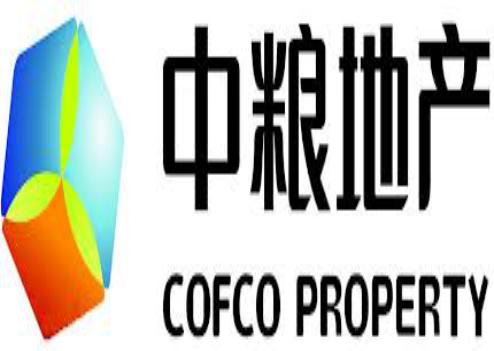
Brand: cofco
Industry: Others